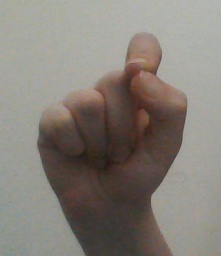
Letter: fa